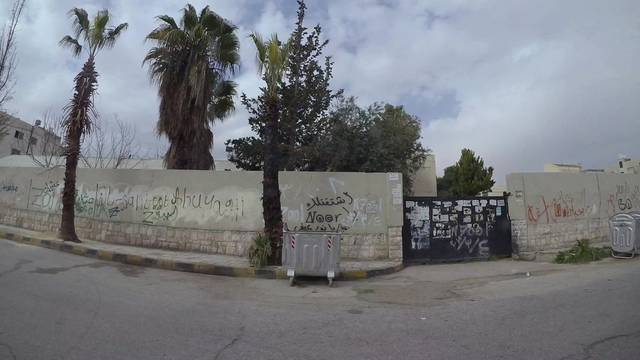
Region: Jordan
Coordinates: 31.97, 35.935